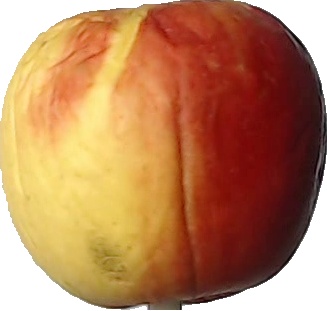
Label: apple_red_yellow_1